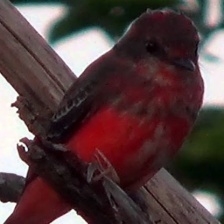
Species: VERMILION FLYCATHER
Scientific name: PYROCEPHALUS OBSCURUS